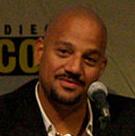
Age: 36